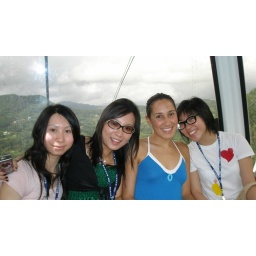
4 girls in a cable car